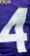
Number: 4